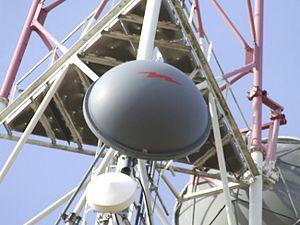
La Gendarmerie nationale est une force armée française chargée des missions de police et placée sous la tutelle du ministère de l'Intérieur. Contrairement aux policiers, ses membres sont des militaires. Héritière de la Maréchaussée, la Gendarmerie est l'une des plus anciennes institutions françaises. De nombreux pays dans le monde ont adopté le principe d'une force de police à statut militaire directement inspirée par la Gendarmerie française.